Alms

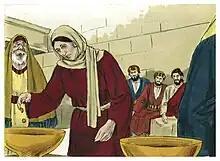
Jesus commends this poor but generous woman in .

The offertory is the traditional moment in the Roman Catholic Mass, Lutheran Divine Service, and Anglican Eucharist, when alms are collected. Baptists and Methodists, among other denominations, collect tithes and offerings (alms) during the offertory in church services. A tithe, the first tenth of one's income, is seen as what is owed to God, while an offering (alms) includes anything contributed beyond that. Some fellowships practice regular giving for special purposes called "love offerings" for the poor, destitute or victims of catastrophic loss such as home fires or medical expenses. Traditionally, deacons and deaconesses are responsible for distributing these gifts among widows, orphans, and others in need. Many Christians support a plethora of charitable organizations, not all of which claim a Christian religious affiliation. Many American educational and medical institutions were founded by Christian fellowships giving alms.